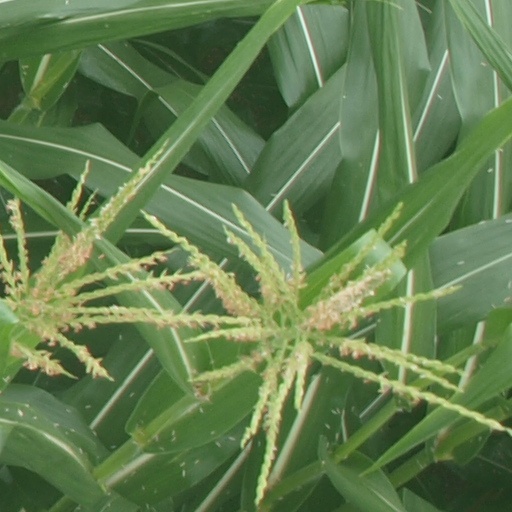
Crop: maize; corn